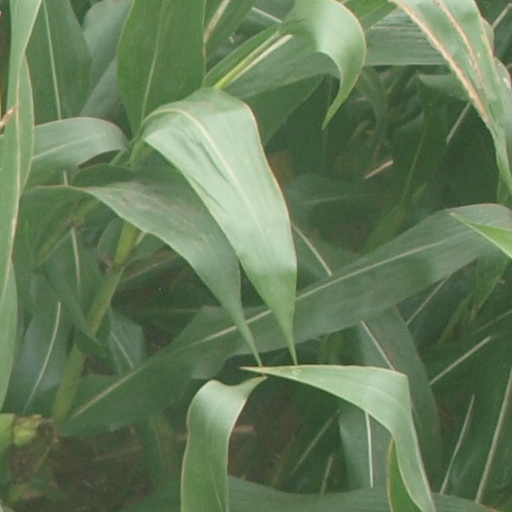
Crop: maize; corn